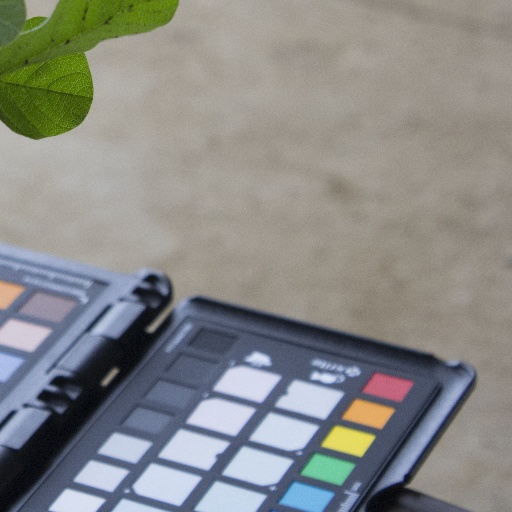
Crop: soybean